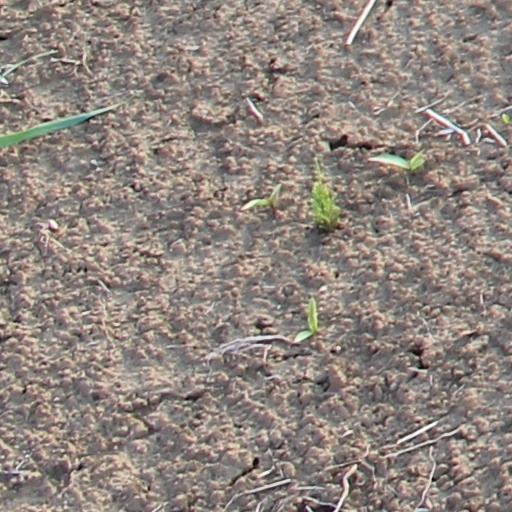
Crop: wheat